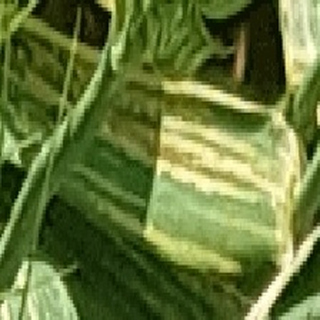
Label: wheat_yellow_rust